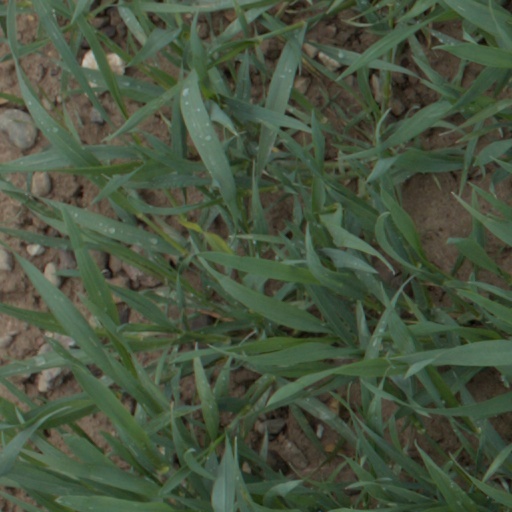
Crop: wheat